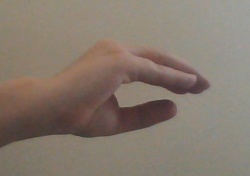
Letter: jeem